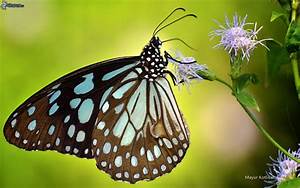
Label: butterfly